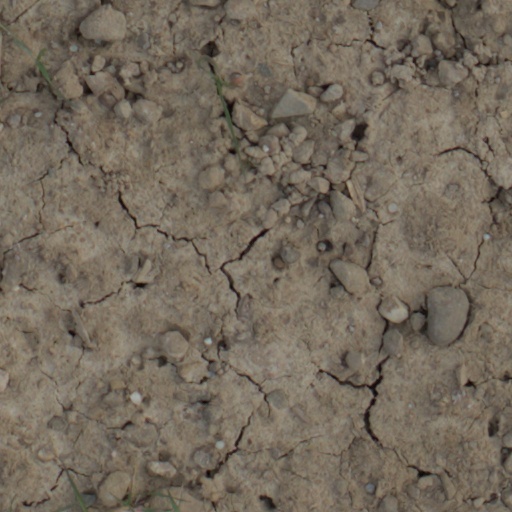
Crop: wheat